Picnic table

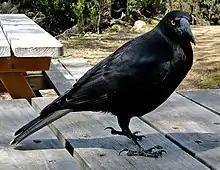
A Black Currawong on a picnic table in Tasmania

Picnic tables are a principal amenity affecting the quality of park users' recreational experience and their interest in using a particular park. This can have both positive and negative effects. There are often severe trampling effects on the ground immediately around a picnic table, but often these impacts are highly localized. However, in rainy areas the damage caused by trampling may in turn give rise to sheet erosion of the picnic site.